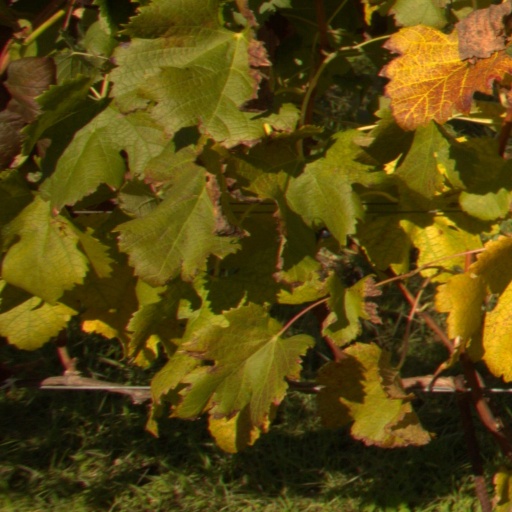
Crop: grape